Murder of Peter Weinberger

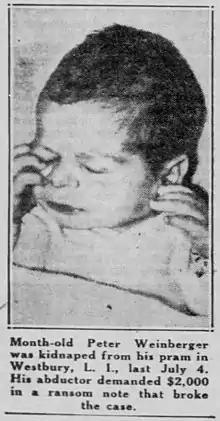
Victim Peter Weinberger

Peter Weinberger (June 2, 1956 – July 12, 1956) was a one-month-old infant who was kidnapped for ransom on July 4, 1956, in New York state. The case gained national notoriety due to the circumstances of the kidnapping and the victim's family, as unlike many ransom victims, Weinberger was not from a wealthy and prominent family, but from a suburban middle class family.